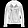
Label: Coat